Light-on-dark color scheme

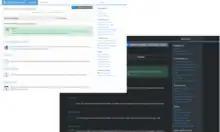
Versions of a web site in normal display mode (left) and dark mode (right)

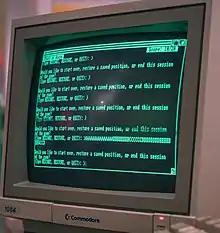
The video game "Zork" running on a green-on-black CRT display

A light-on-dark color scheme, better known as dark mode, dark theme or night mode, is a color scheme that uses light-colored text, icons, and graphical user interface elements on a dark background. It is often discussed in terms of computer user interface design and web design. Many modern websites and operating systems offer the user an optional light-on-dark display mode.